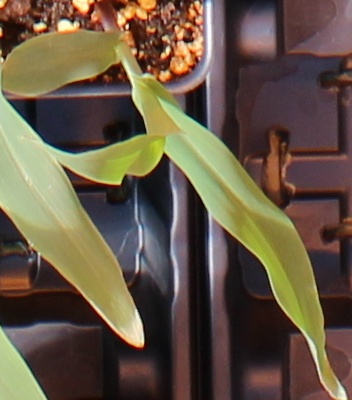
Label: Corn